Burntisland Parish Church

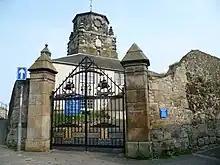

Burntisland Parish Church (also known as St Columba's, Burntisland) is a church building in the Fife burgh of Burntisland, constructed for the Church of Scotland in 1592. It is historically important as one of the first churches built in Scotland after the Reformation, with a highly distinctive and apparently original square plan. It is Category A listed for its architectural and historical importance.